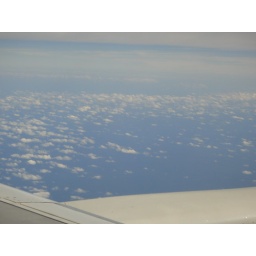
little puffy clouds over the ocean